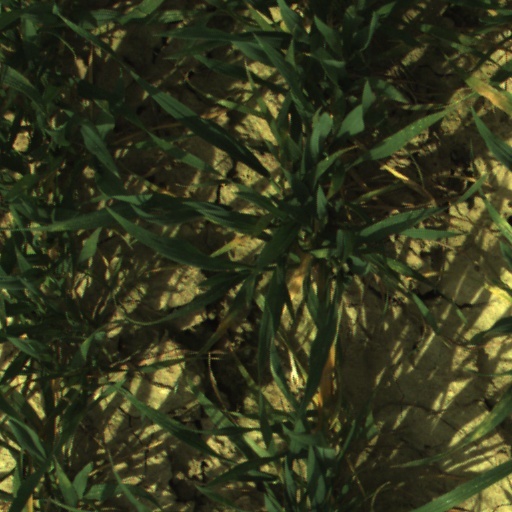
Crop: wheat